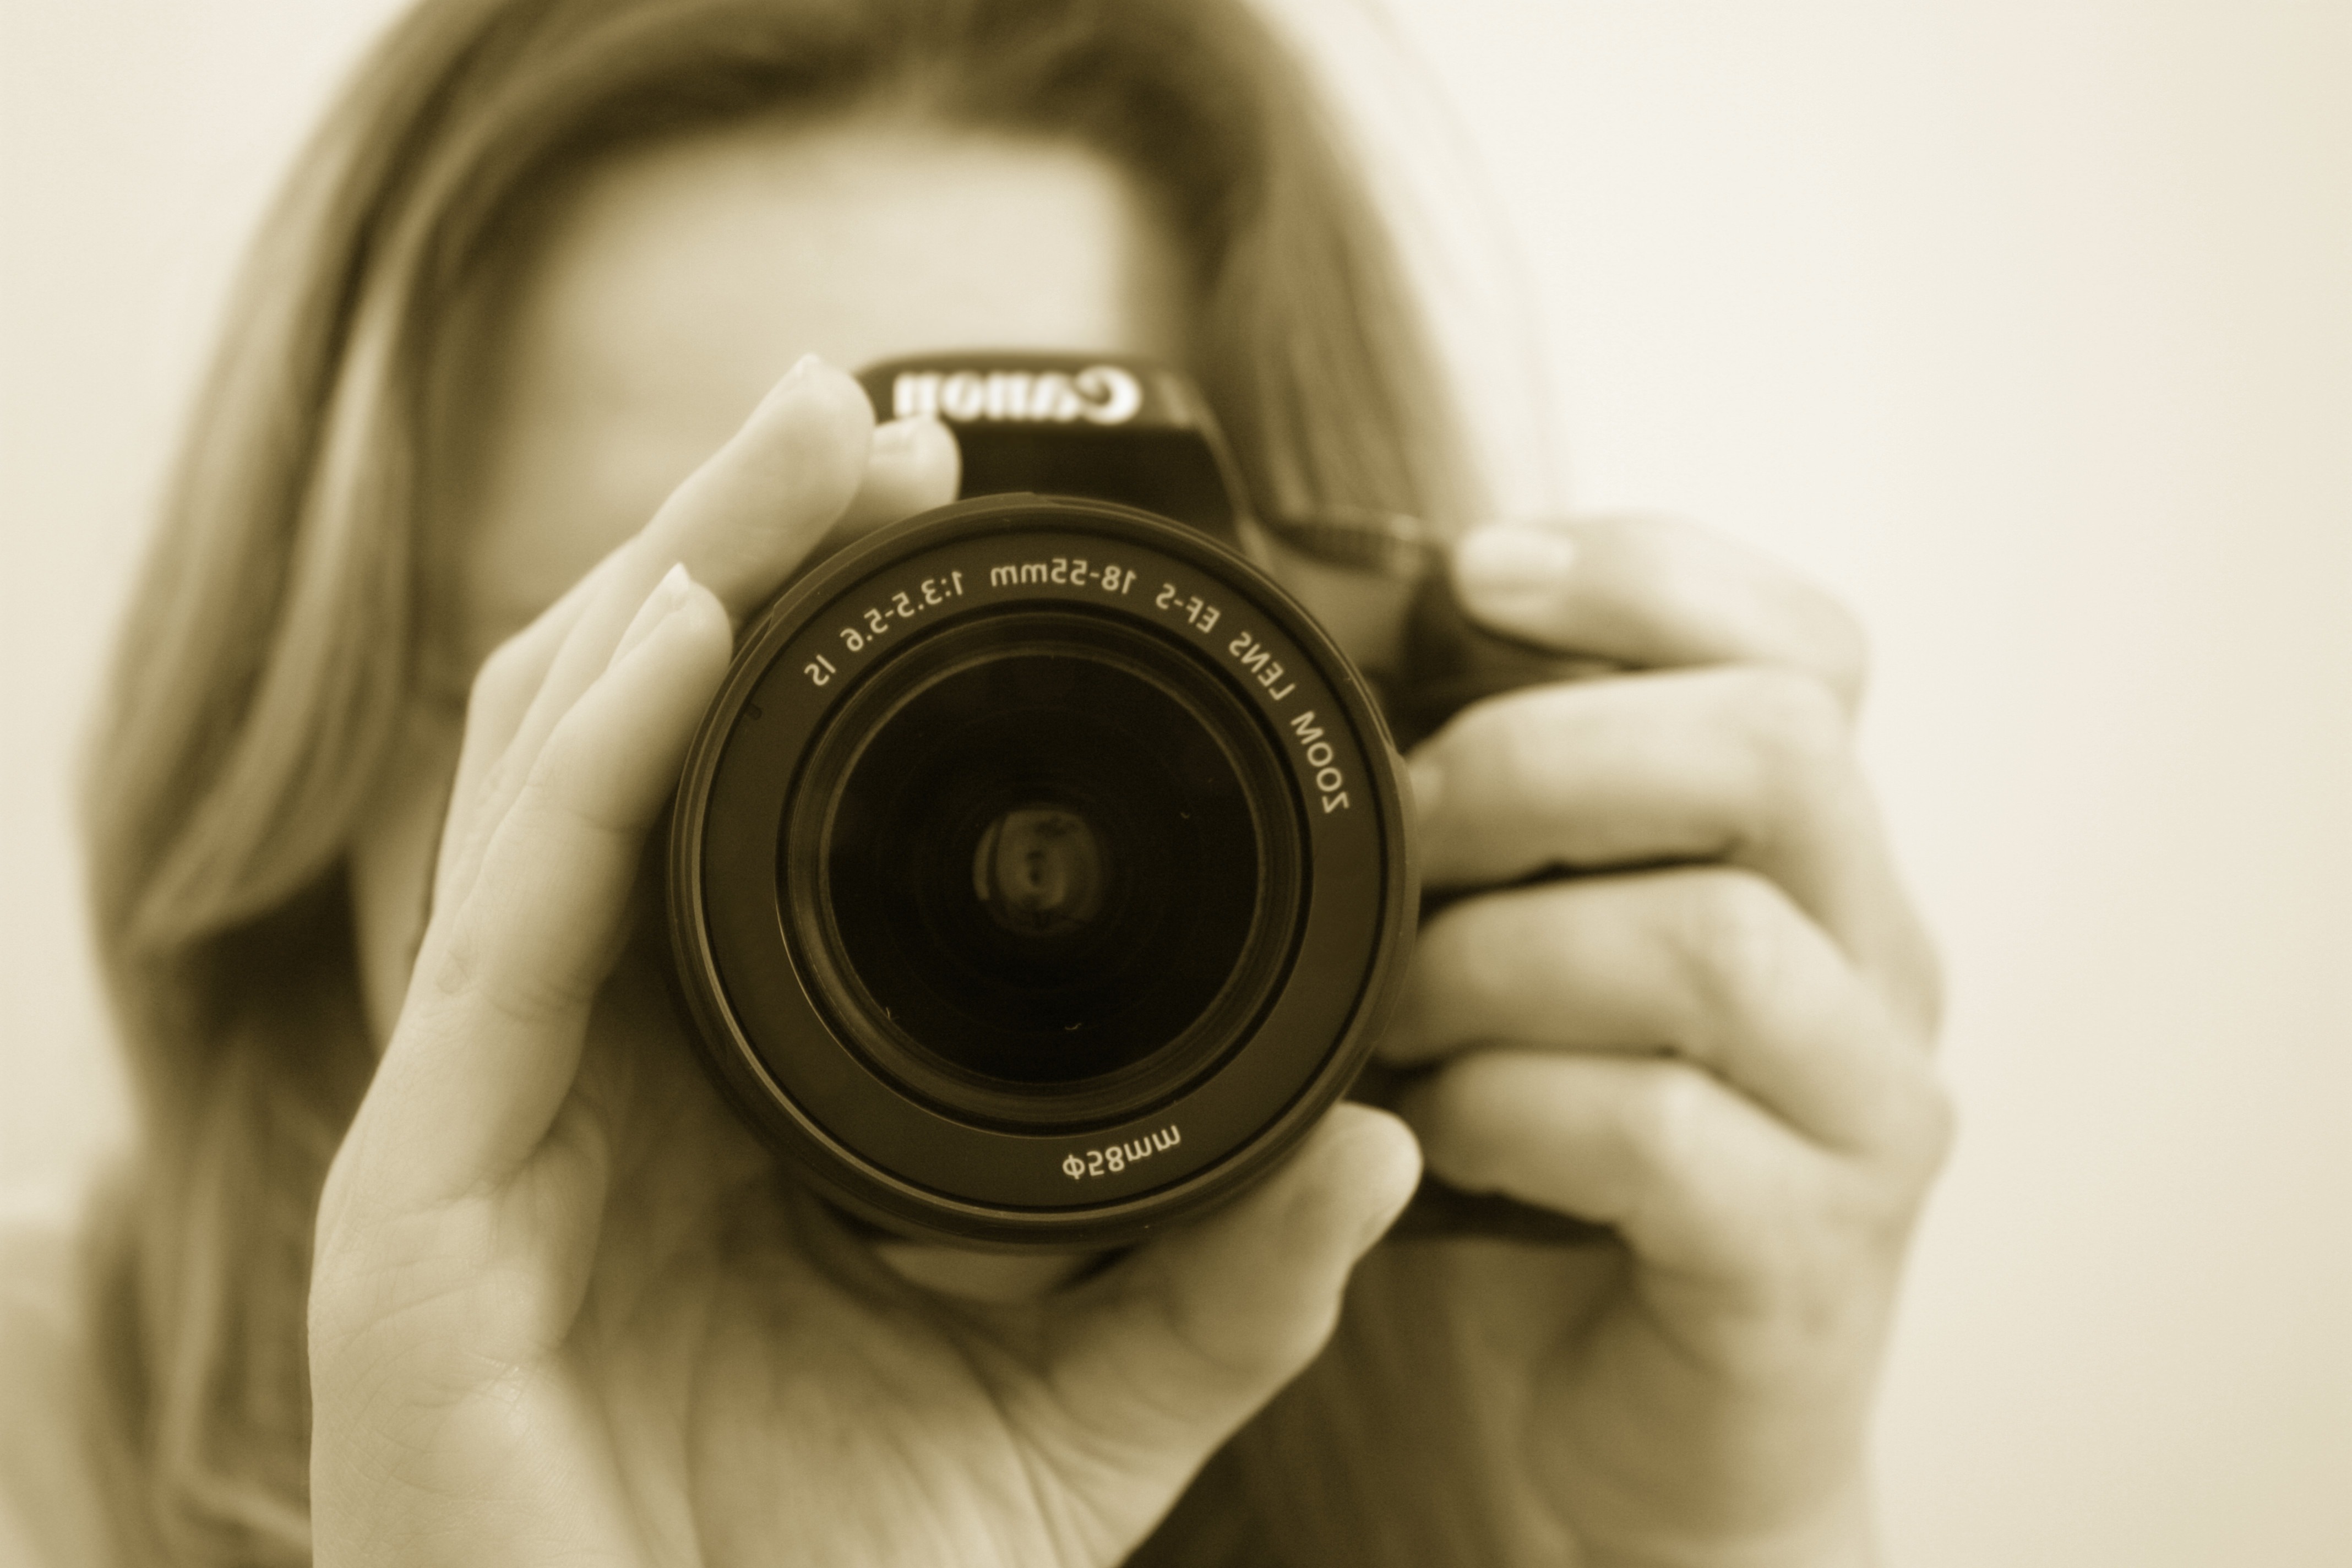
hand, person, camera, photography, photographer, slr, lens, canon, close up, product, reflex camera, digital camera, eye, photograph, organ, camera lens, digital slr, single lens reflex camera, cameras optics, mirrorless interchangeable lens camera